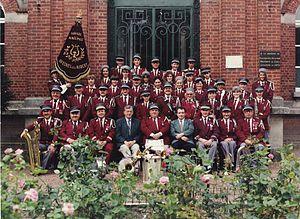
L'Harmonie Batterie Municipale en 1991
Avesnes-les-Aubert est une commune française, située dans le département du Nord en région Hauts-de-France. Ses habitants sont appelés les Avesnois.